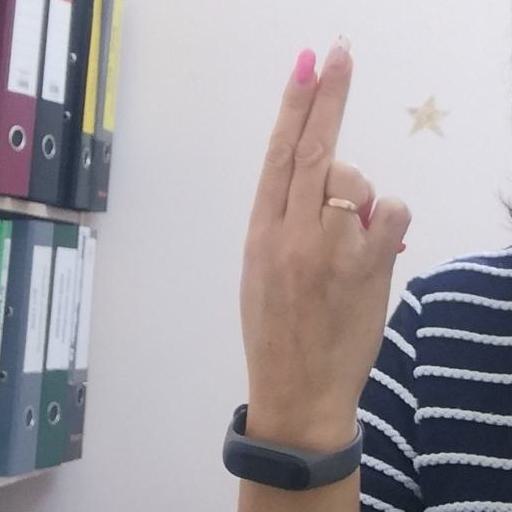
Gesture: two_up_inverted